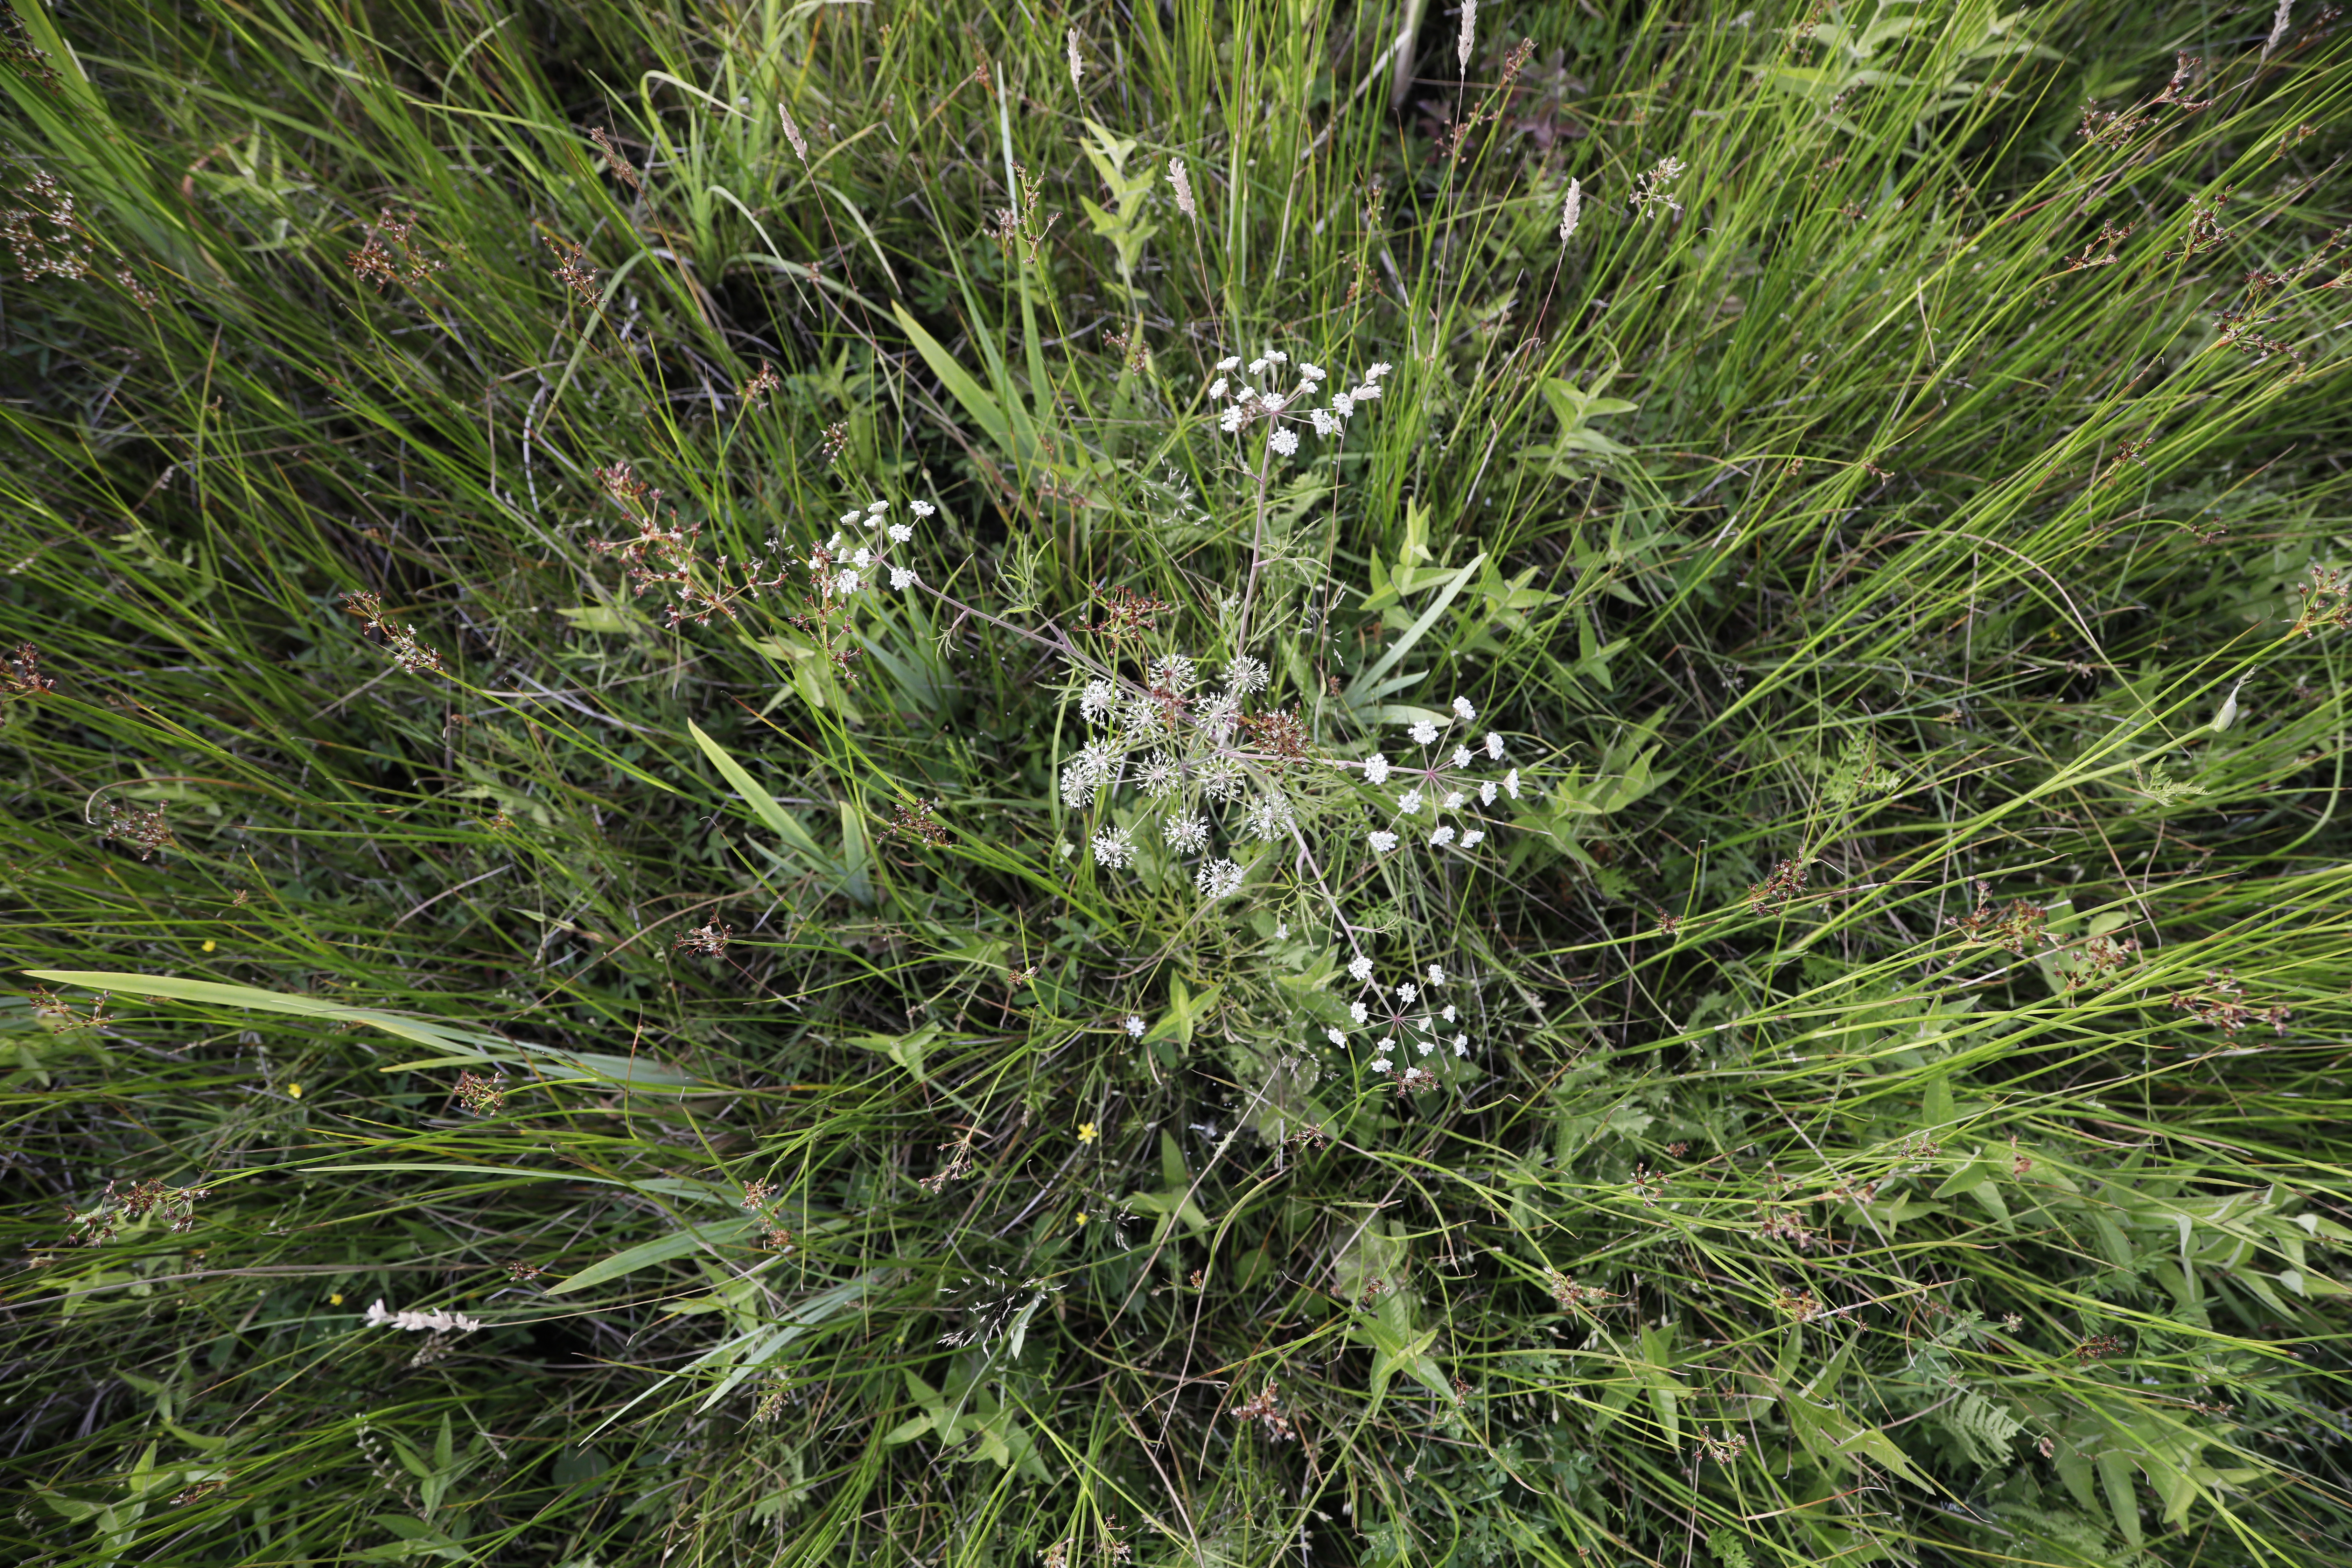
Plant species: Cicuta virosa